Eartha (musician)

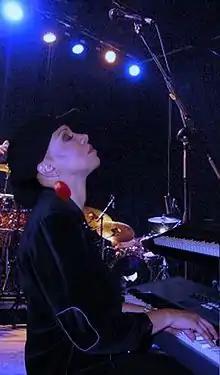
Eartha performing at a benefit concert in 2008

Eartha Moore, mononymously known as Eartha, is an American soul singer, songwriter, and musician. Her 2002 album "Sidebars" was nominated for two Grammy Awards and won one.